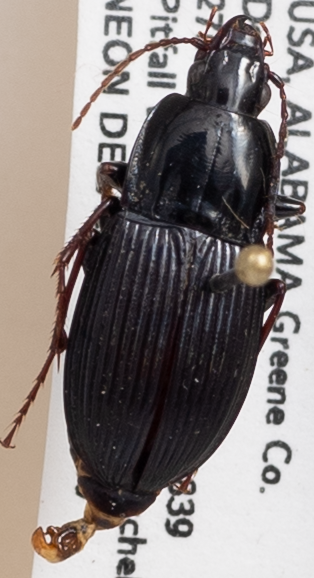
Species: Pterostichus atratus
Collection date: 2019-05-20
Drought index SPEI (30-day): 0.63
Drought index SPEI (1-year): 1.28
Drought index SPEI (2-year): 2.09